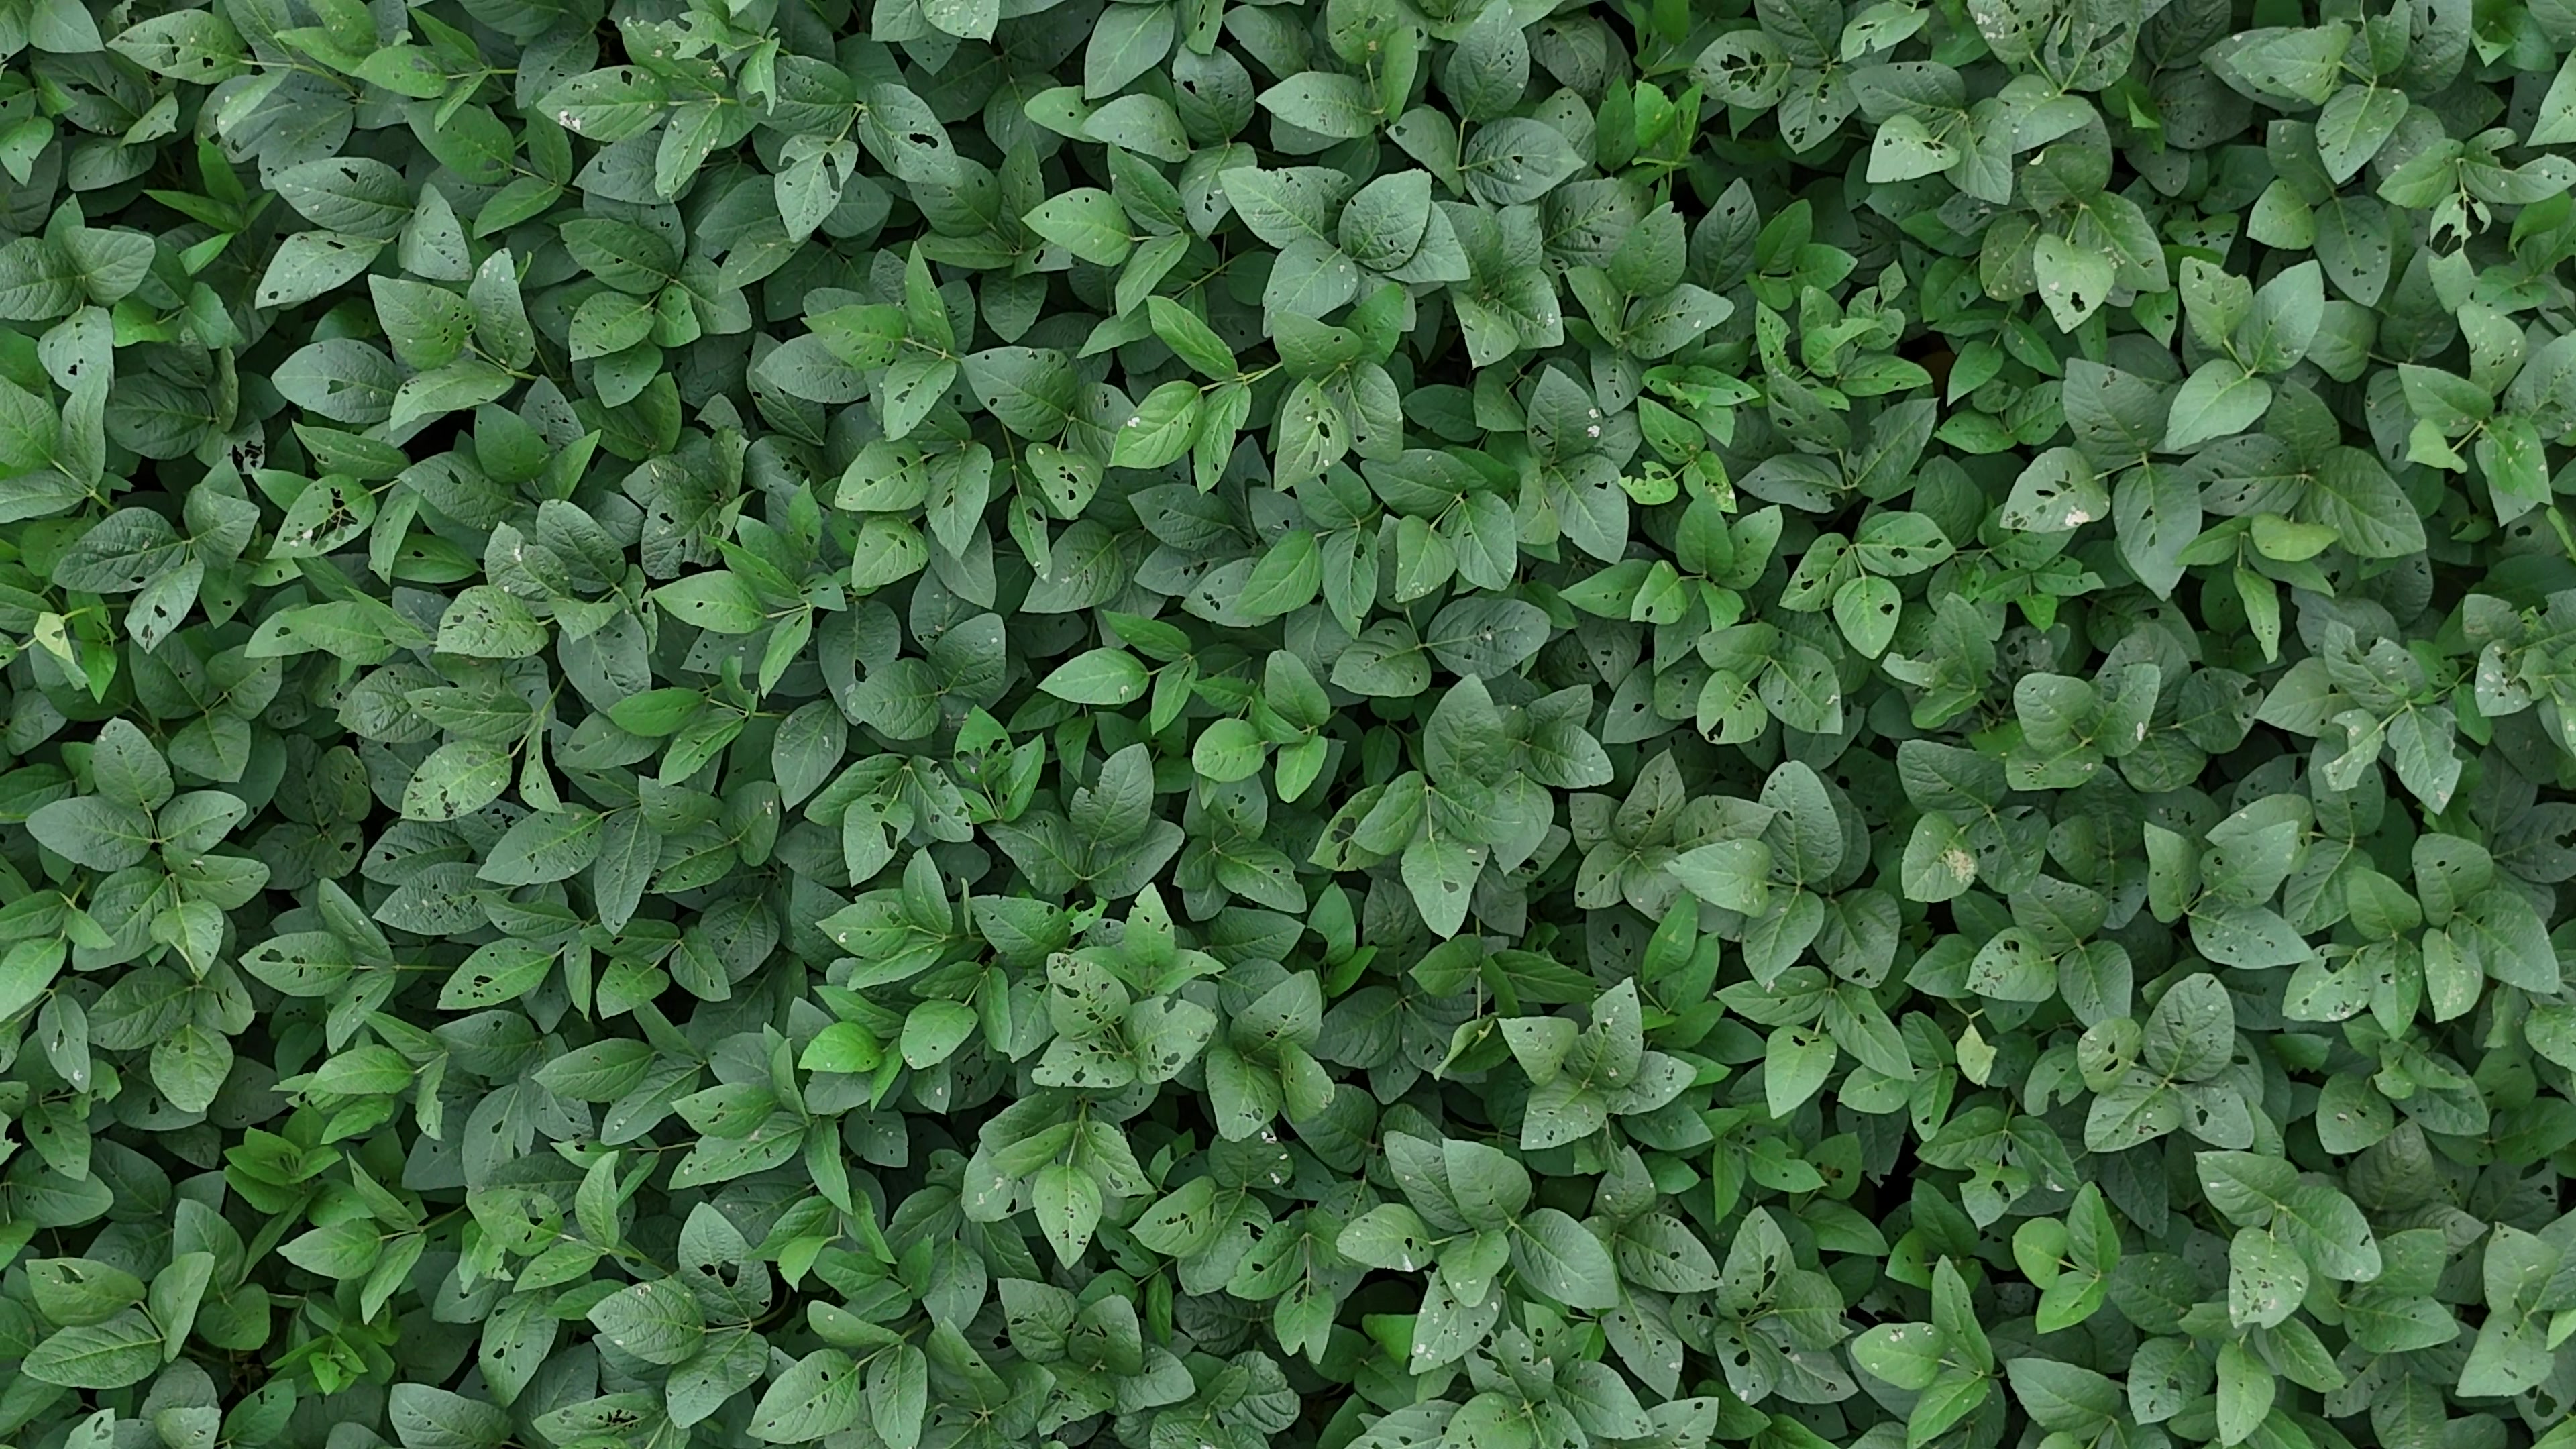
Label: Semilooper_Pest